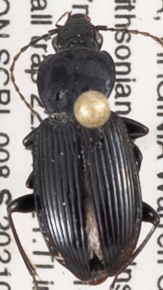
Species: Pterostichus mutus
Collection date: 2021-04-22
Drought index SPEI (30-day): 0.054
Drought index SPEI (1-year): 0.438
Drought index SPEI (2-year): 0.03